Ryan Day (snooker player)

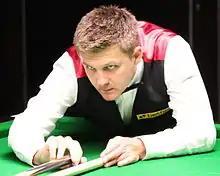
2012 Paul Hunter Classic

Day lost in qualifying for the opening ranking event of the 2012–13 season the Wuxi Classic 0–5 to Robert Milkins. He was then beaten in the second round of the Australian Goldfields Open and the Shanghai Masters, 3–5 to Matthew Selt and 0–5 to John Higgins respectively. Day was defeated 3–6 by Neil Robertson in the opening round of the International Championship, but then came perhaps the best result of his season at the UK Championship. He beat Ding Junhui 6–4 in a high quality first round encounter, before letting a 3–0 lead against world number two Mark Selby slip to lose 4–6. Day played in nine of the ten minor-ranking Players Tour Championship events during the season with his best results being two quarter-final defeats to be ranked 32nd on the Order of Merit, just outside the top 26 who qualified for the Finals. Day struggled in the second half of the season as he failed to qualify for four of the remaining five ranking events, losing 2–5 in the first round of the World Open to Mark Allen in the one he did reach. He failed to qualify for the World Championship for the first time since 2006, narrowly losing to Ben Woollaston 9–10 in the fourth and final qualifying round. He finished the season ranked world number 31.